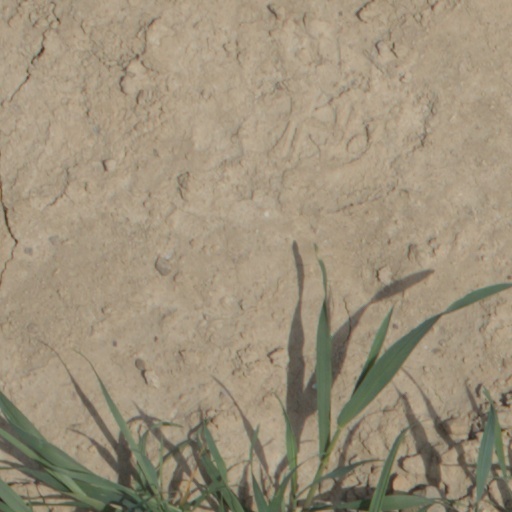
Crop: wheat